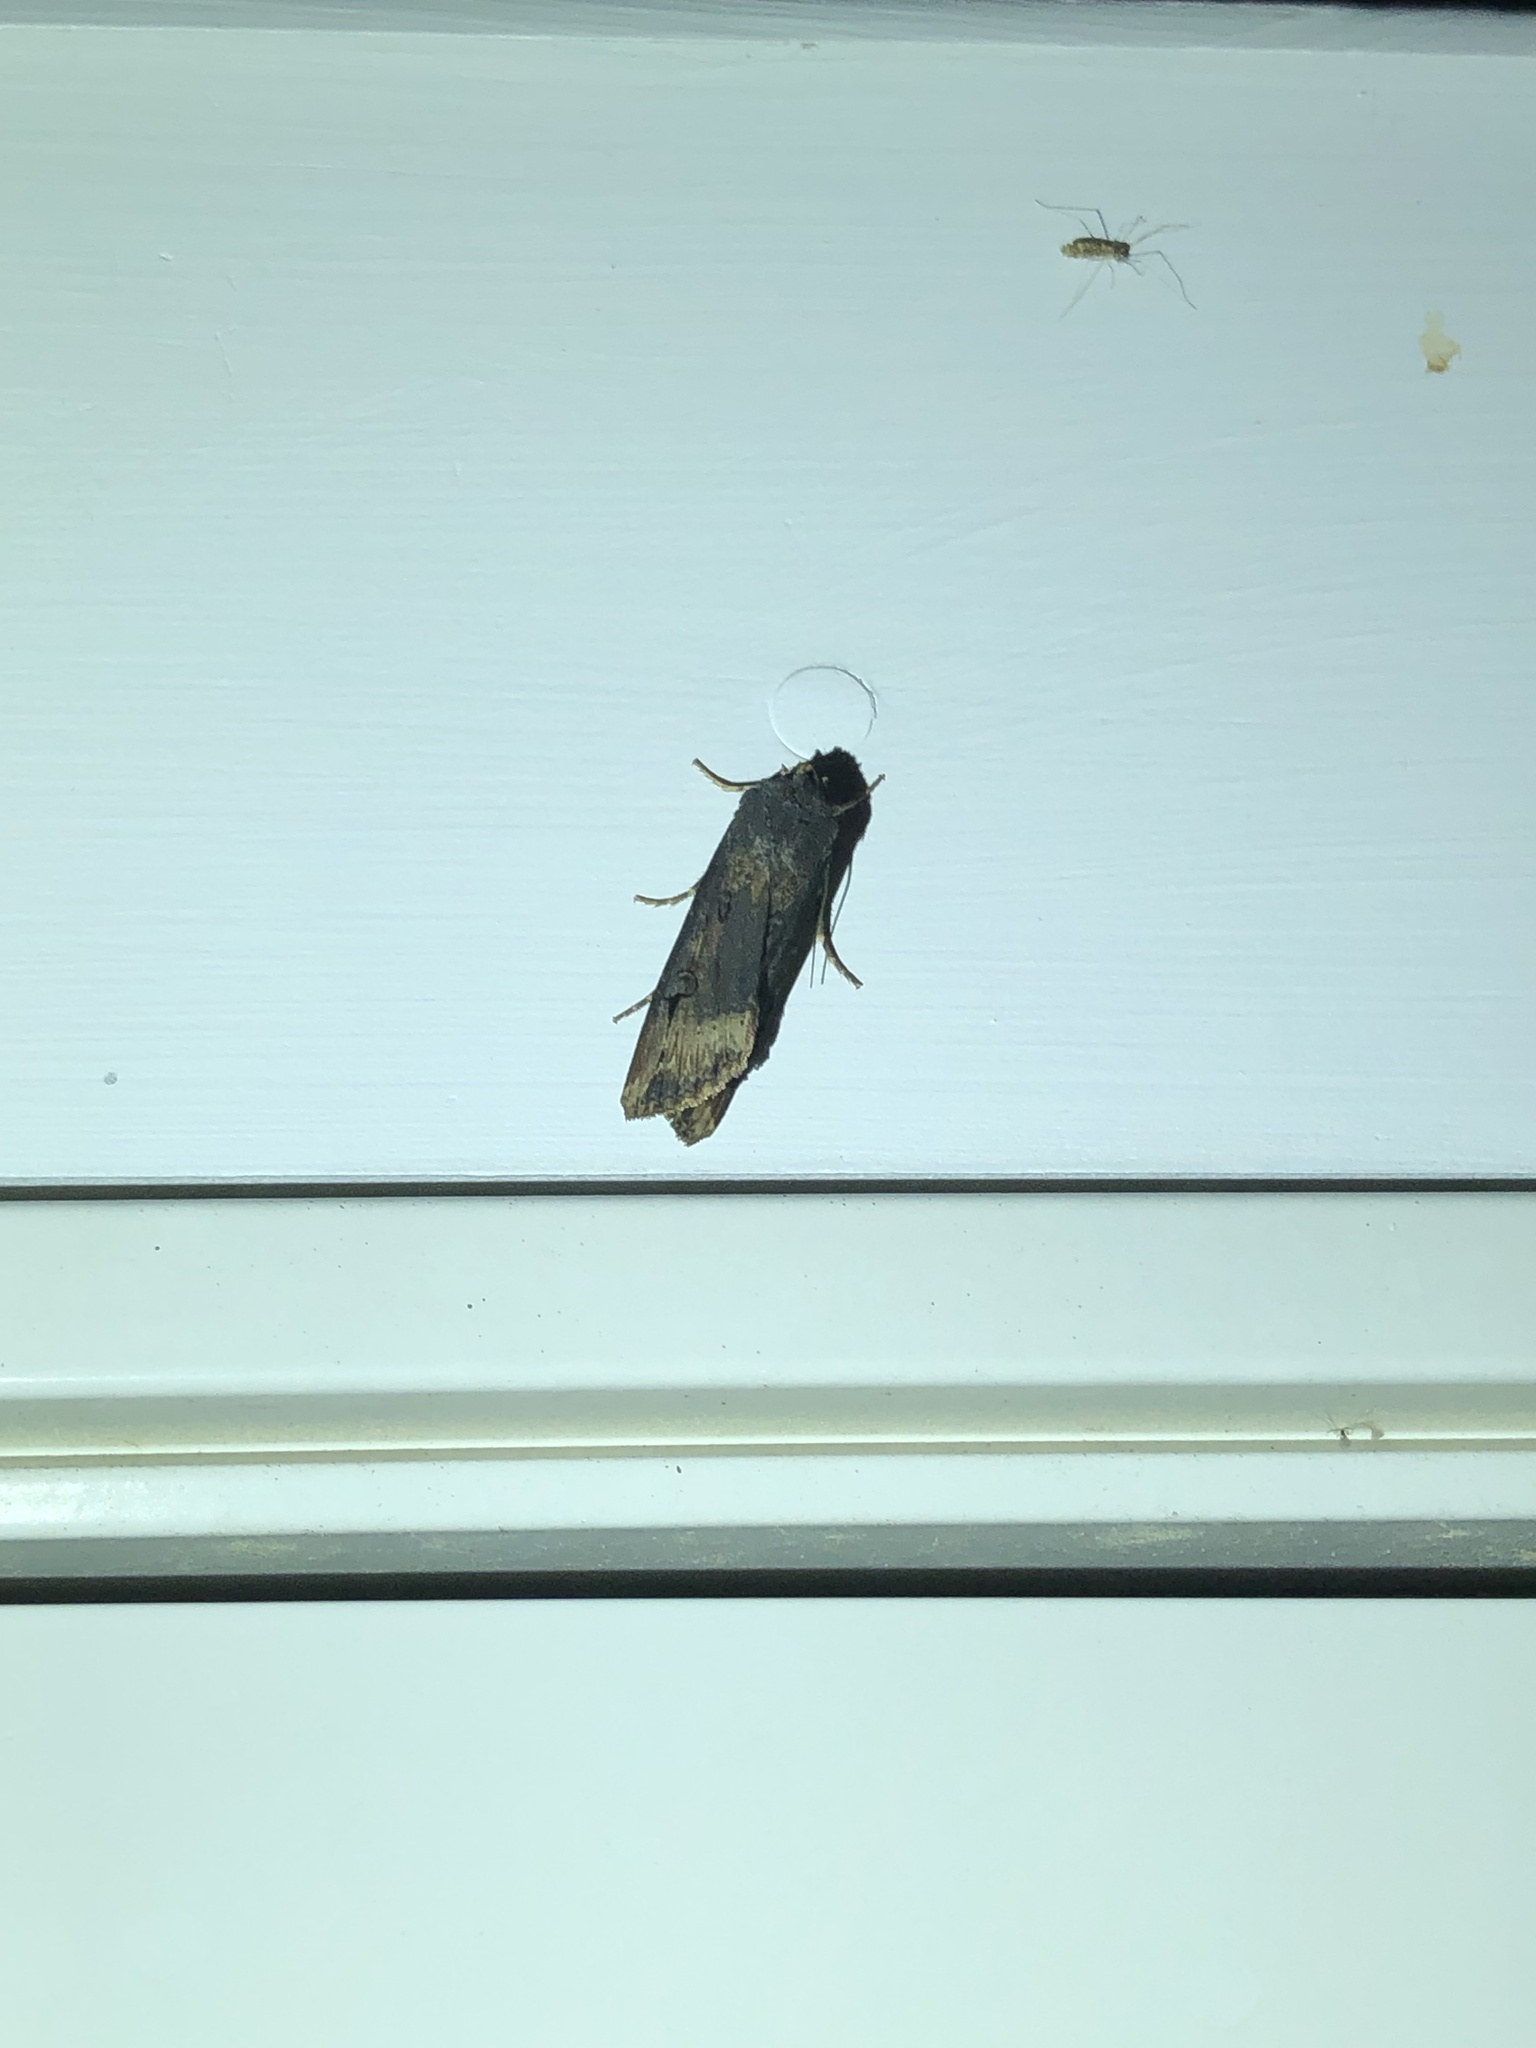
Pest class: cutworms